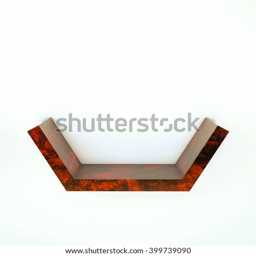
3d illustration , symmetric interior with half structures on the wall .